Rudolph Bolo Maeglin

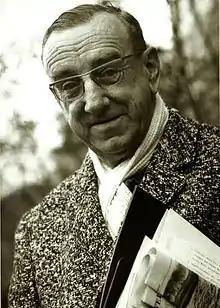
Bolo Mäglin with bundle of newspapers and writing case

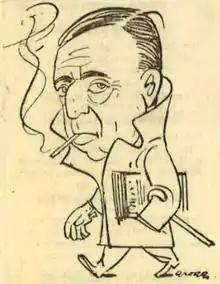
A caricature by Bolo on the occasion of his sixtieth birthday (painted by Fritz Grogg). Published in the National-Zeitung in 1958

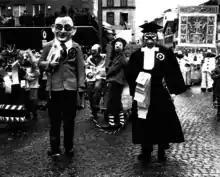
Bolo as a subject at the Basel Carnival "(Bolo in front of a judge)"

He worked as a writer and as a journalist for the National-Zeitung. Mäglin was mainly known through the novel "Gilberte de Courgenay" published in 1939 . His carnival novella "Der Ruesser" from 1957, which was later issued as an audio book version read by Ruedi Walter, was also awarded.